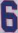
Number: 6